Describe the emotion expressed in this image:  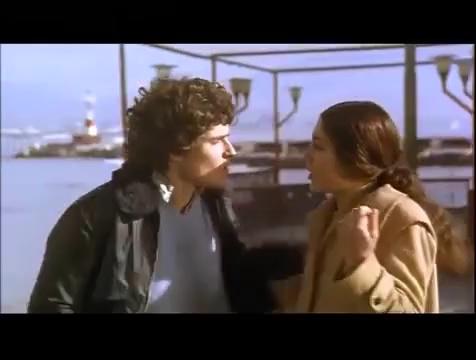
This person displays Pain, valence and arousal with low intensity.